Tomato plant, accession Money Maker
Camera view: tilt-top (135 deg); turntable rotation: 120 degrees
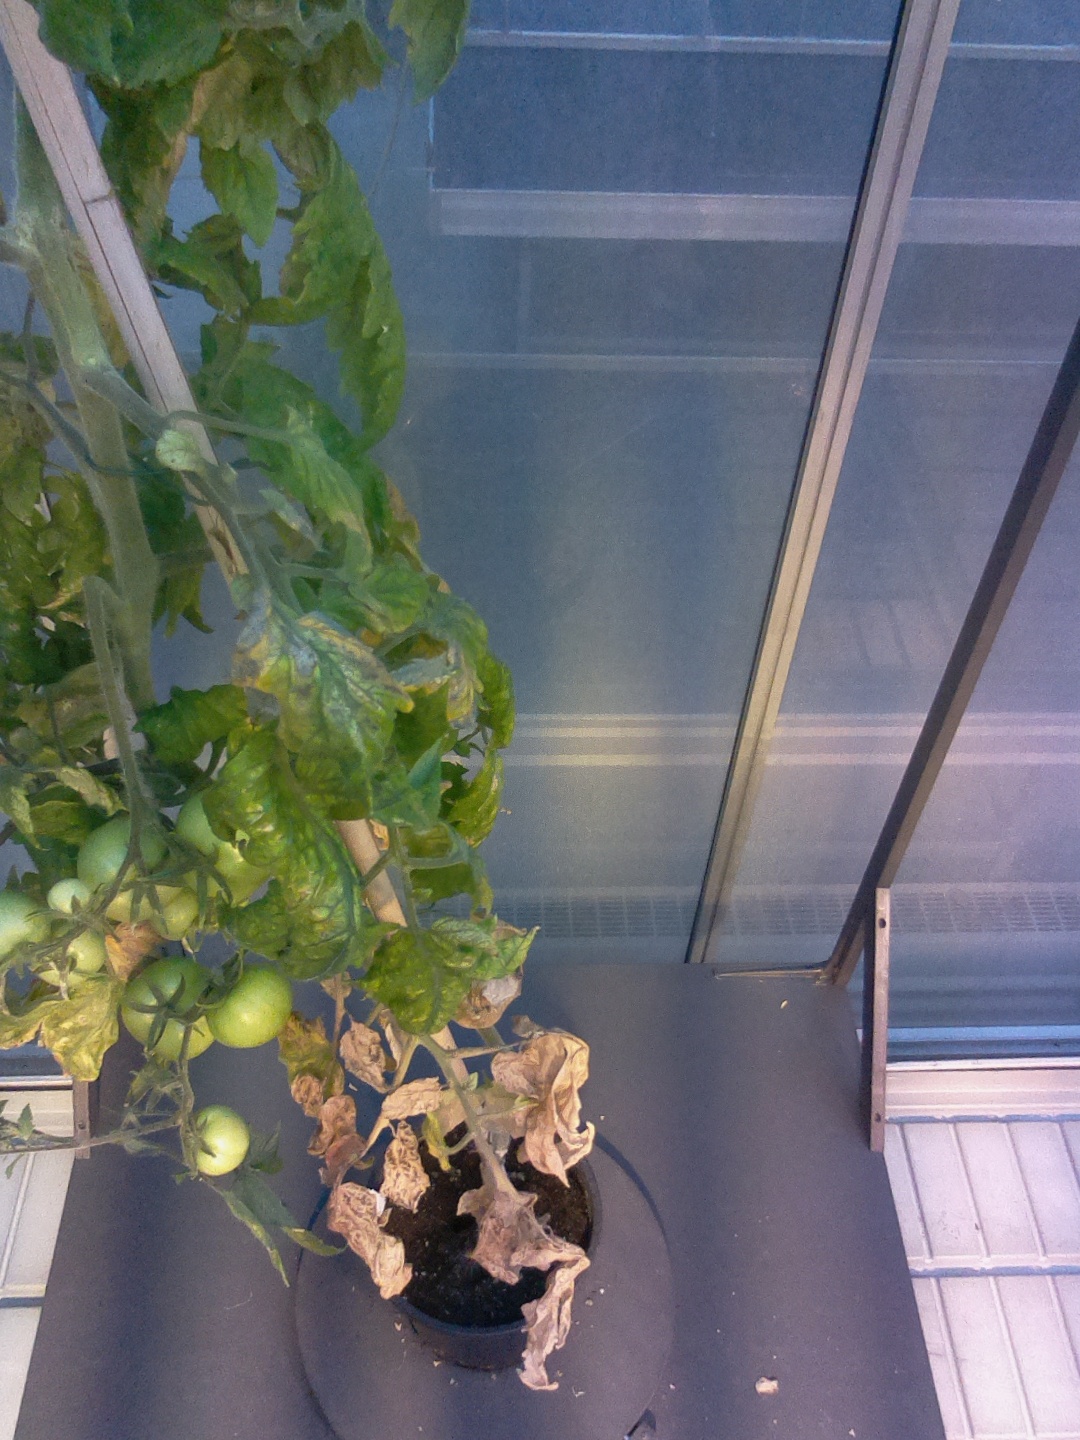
BBCH growth stage 79: 90% -100% of final fruit size